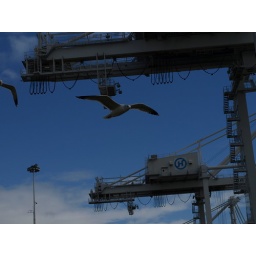
flying high in frendly sky